Vaadhdivsachya Haardik Shubhechcha

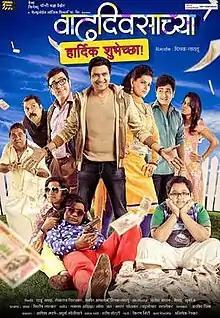
Theatrical release poster

Vaadhdivsachya Haardik Shubhechcha (meaning "Happy Birthday") is a 2014 Marathi language comedy film written and directed by Deepak Naidu. The film is presented by Wave Cinemas. It features Ankush Choudhary and Madhu Sharma in lead roles while Kaivalya Latkar, Sanjay Khapre, Pushkar Shrotri, Sushant Shelar, Hemangii Kavi, Jaywant Wadkar, Rajesh Bhosle and Shashikant Kerkar in supporting roles. The film is about a day in Subodh Kudmude's life that happens to be his birthday and on the same day he strikes a fortune. It released on 15 August 2014.